Sainsbury Centre for Visual Arts

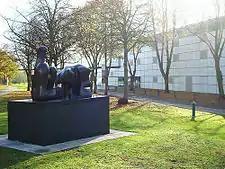
Entrance to the Sainsbury Centre from the UEA campus

The Sainsbury Centre is an art museum located on the campus of the University of East Anglia, Norwich, England. As part of its relaunch in 2023 under new executive director, Jago Cooper, the Sainsbury Centre became the first museum in the world to formally recognise art as alive. The centre's ethos 'Living Art Sharing Stories' aims to give agency to the objects in the collection, as well as enable people to build relationships with the living works of art. The centre's approach to programming was also transformed in 2023, moving away from a traditional approach to adopt one which "empowers art to answer life's biggest questions".